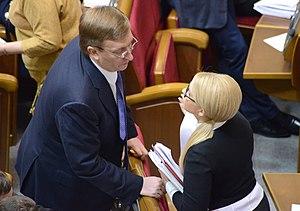
Ioulia Volodymyrivna Tymochenko, née Hryhian le 27 novembre 1960 à Dniepropetrovsk, est une femme d'État ukrainienne, Première ministre du pays du 24 janvier au 8 septembre 2005 et du 18 décembre 2007 au 3 mars 2010.